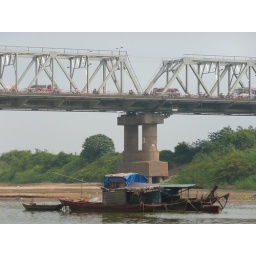
Long Bien Bridge, crossing the red river, with more boats in the foreground.